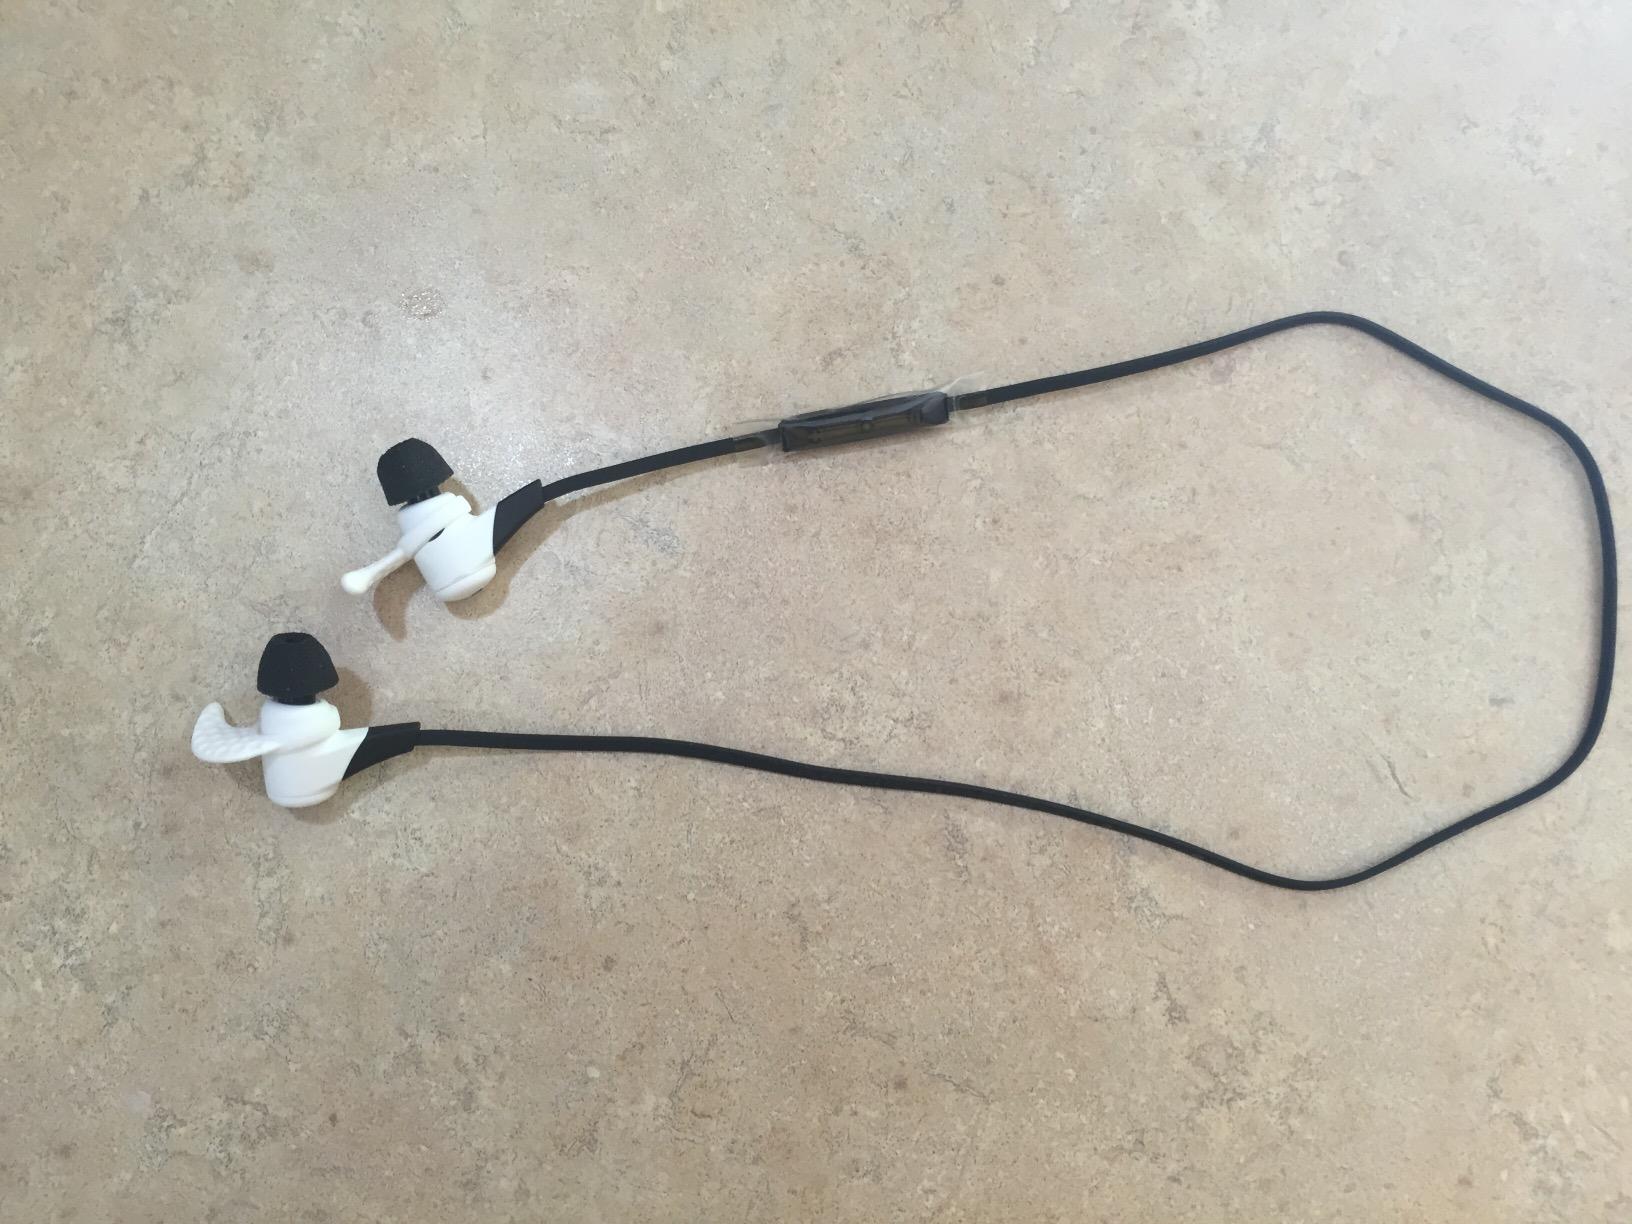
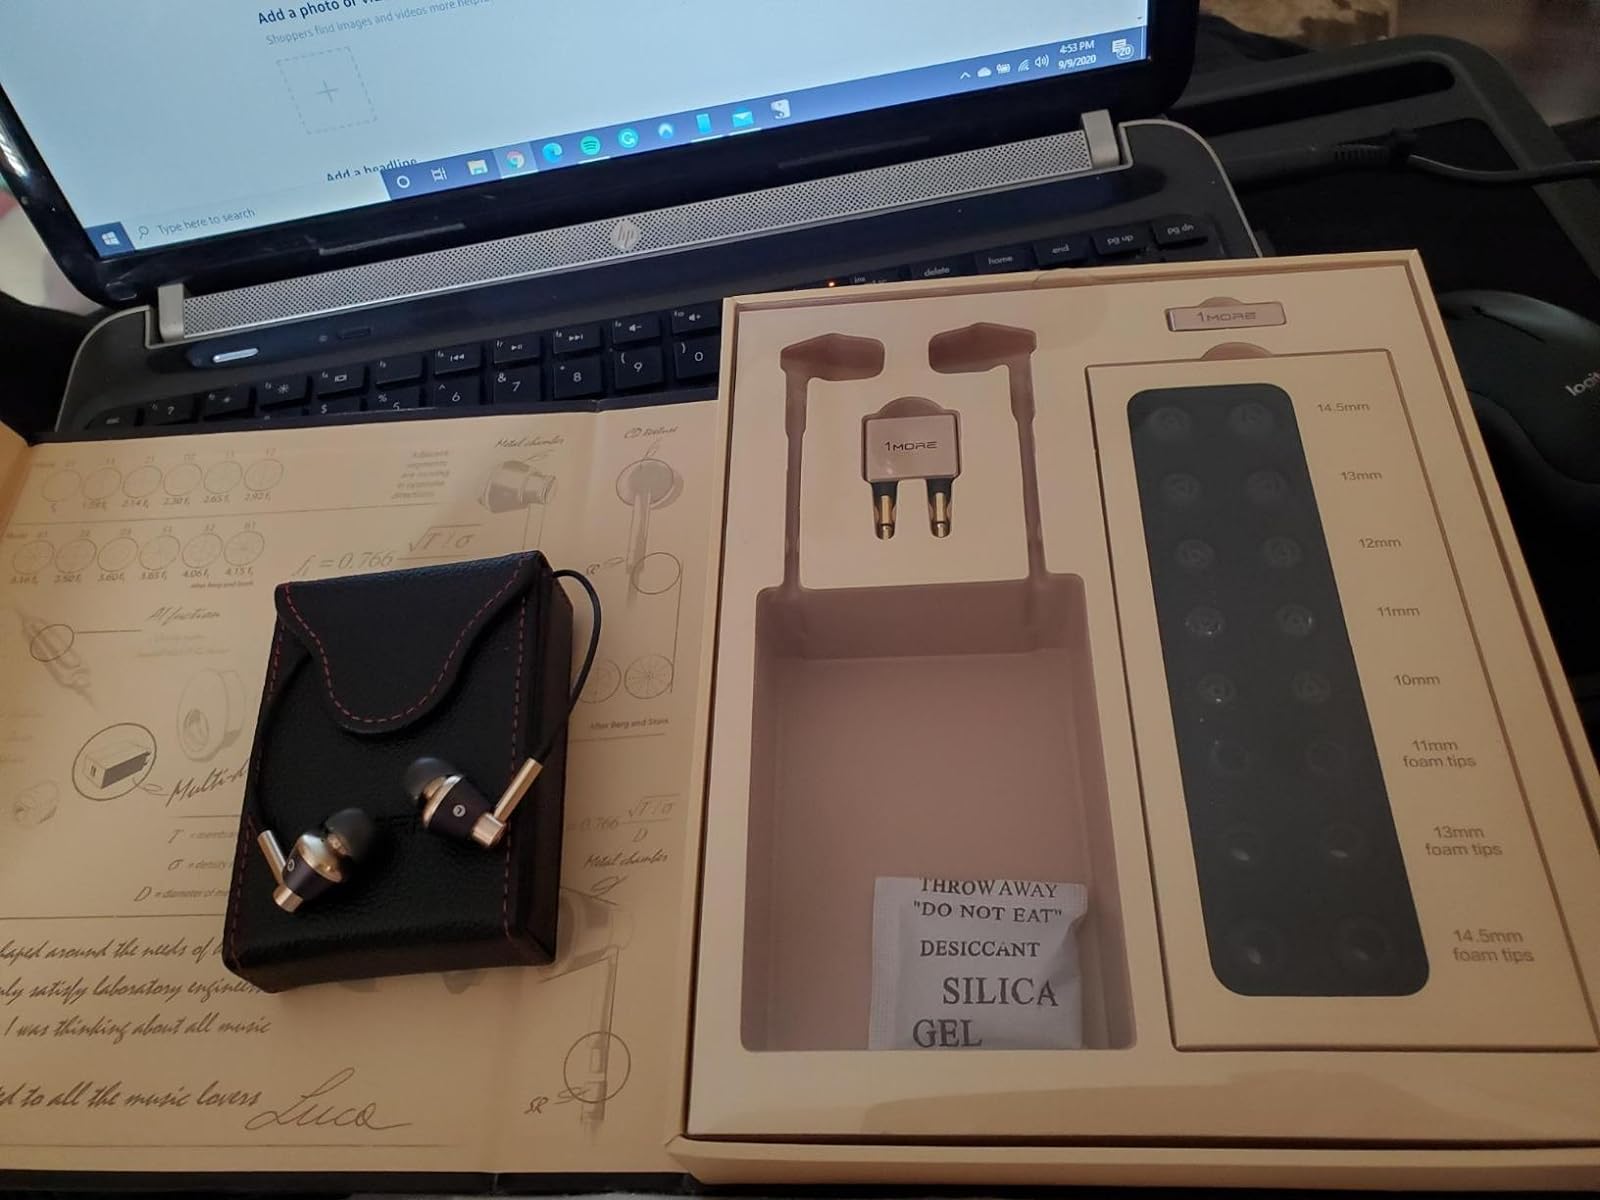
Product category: headphones
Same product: no